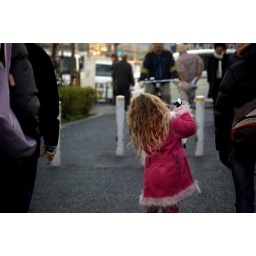
The girl in the pink overcoat..